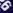
Number: 6